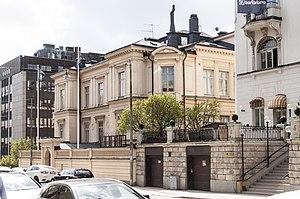
L'Académie royale suédoise des belles-lettres, d'histoire et des antiquités ou parfois plus simplement appelée l'Académie royale des lettres est une académie royale de Suède fondée en 1753 par la reine Louise-Ulrique de Prusse spécialisée dans les sciences humaines. Elle publie entre autres le journal archéologique et historique Fornvännen depuis 1906. Son siège est le bâtiment Rettigska huset située sur la rue Villagatan à Stockholm.